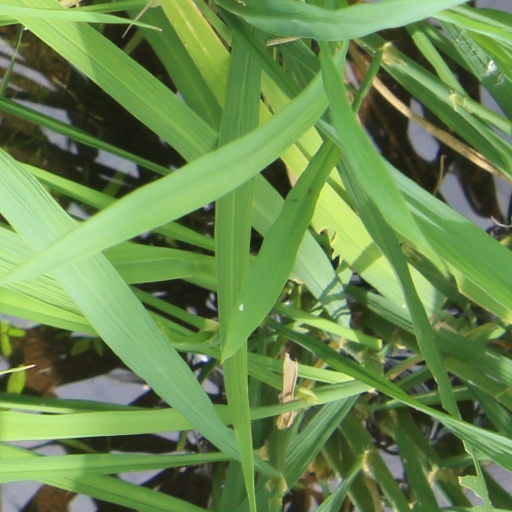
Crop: rice